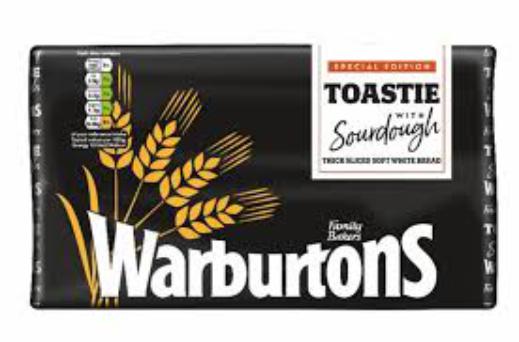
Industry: Food